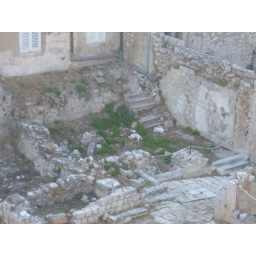
A white kitty hunting in the remains of a house.